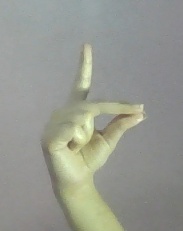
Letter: ta